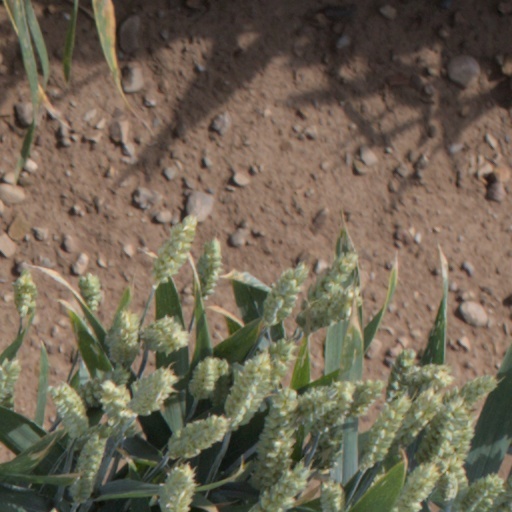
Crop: wheat